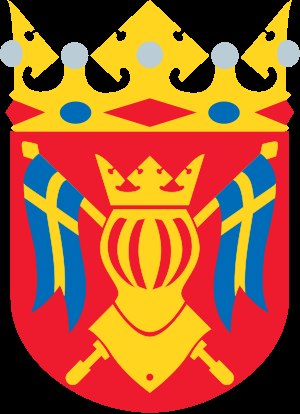
Egentliga Finland / Våben
Våben
Egentliga Finland er et landskab i Vestfinlands len i Finland. Landskabet består af den svensksprogede kystregion, skærgården Åboland og det finsksprogede indland. Landskabets hovedby er den største by, Turku - Åbo, og det ledes af Juho Savo.